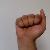
The image shows a hand gesture representing the letter 'A' in Indian Sign Language.